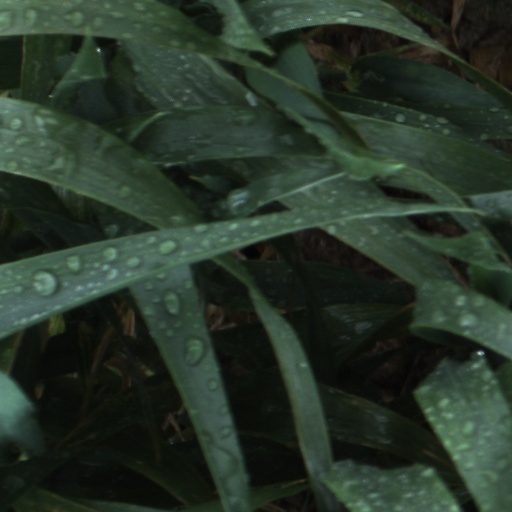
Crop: wheat